Describe the emotion expressed in this image:  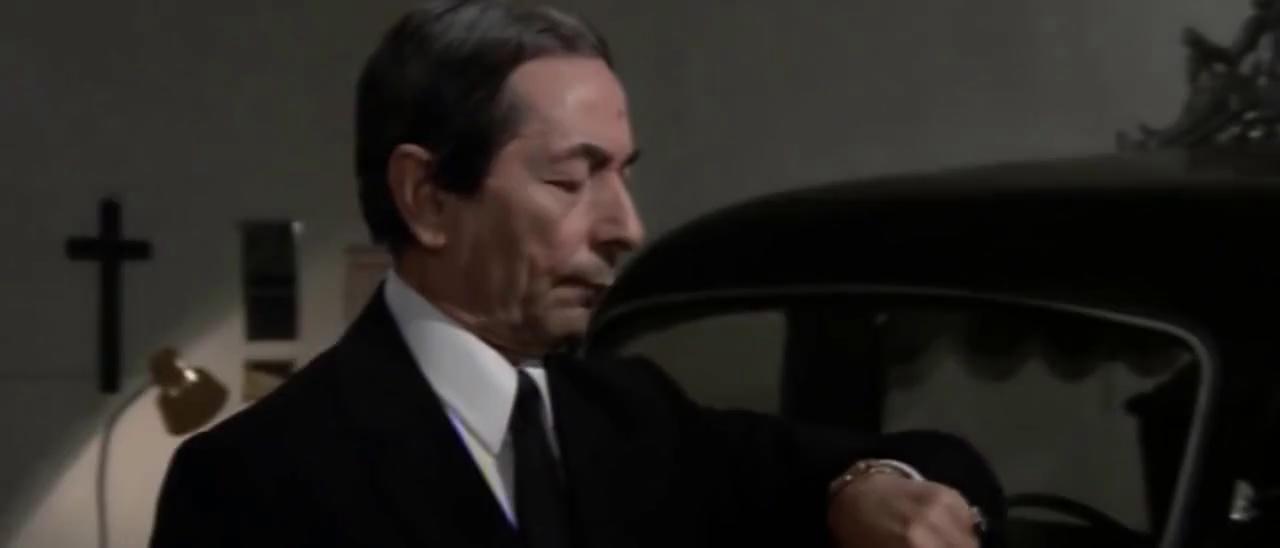
This person displays Suffering, valence and arousal with low intensity.